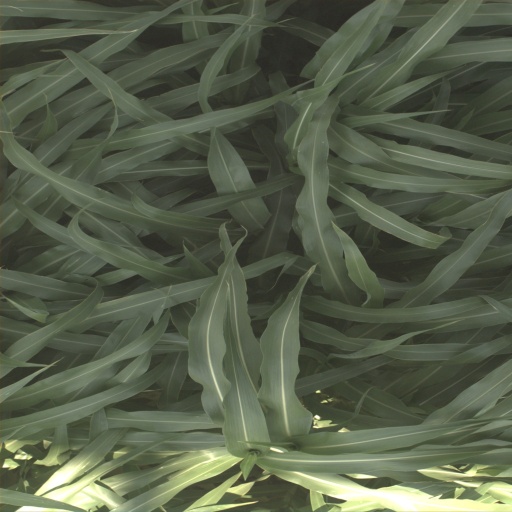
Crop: sorghum